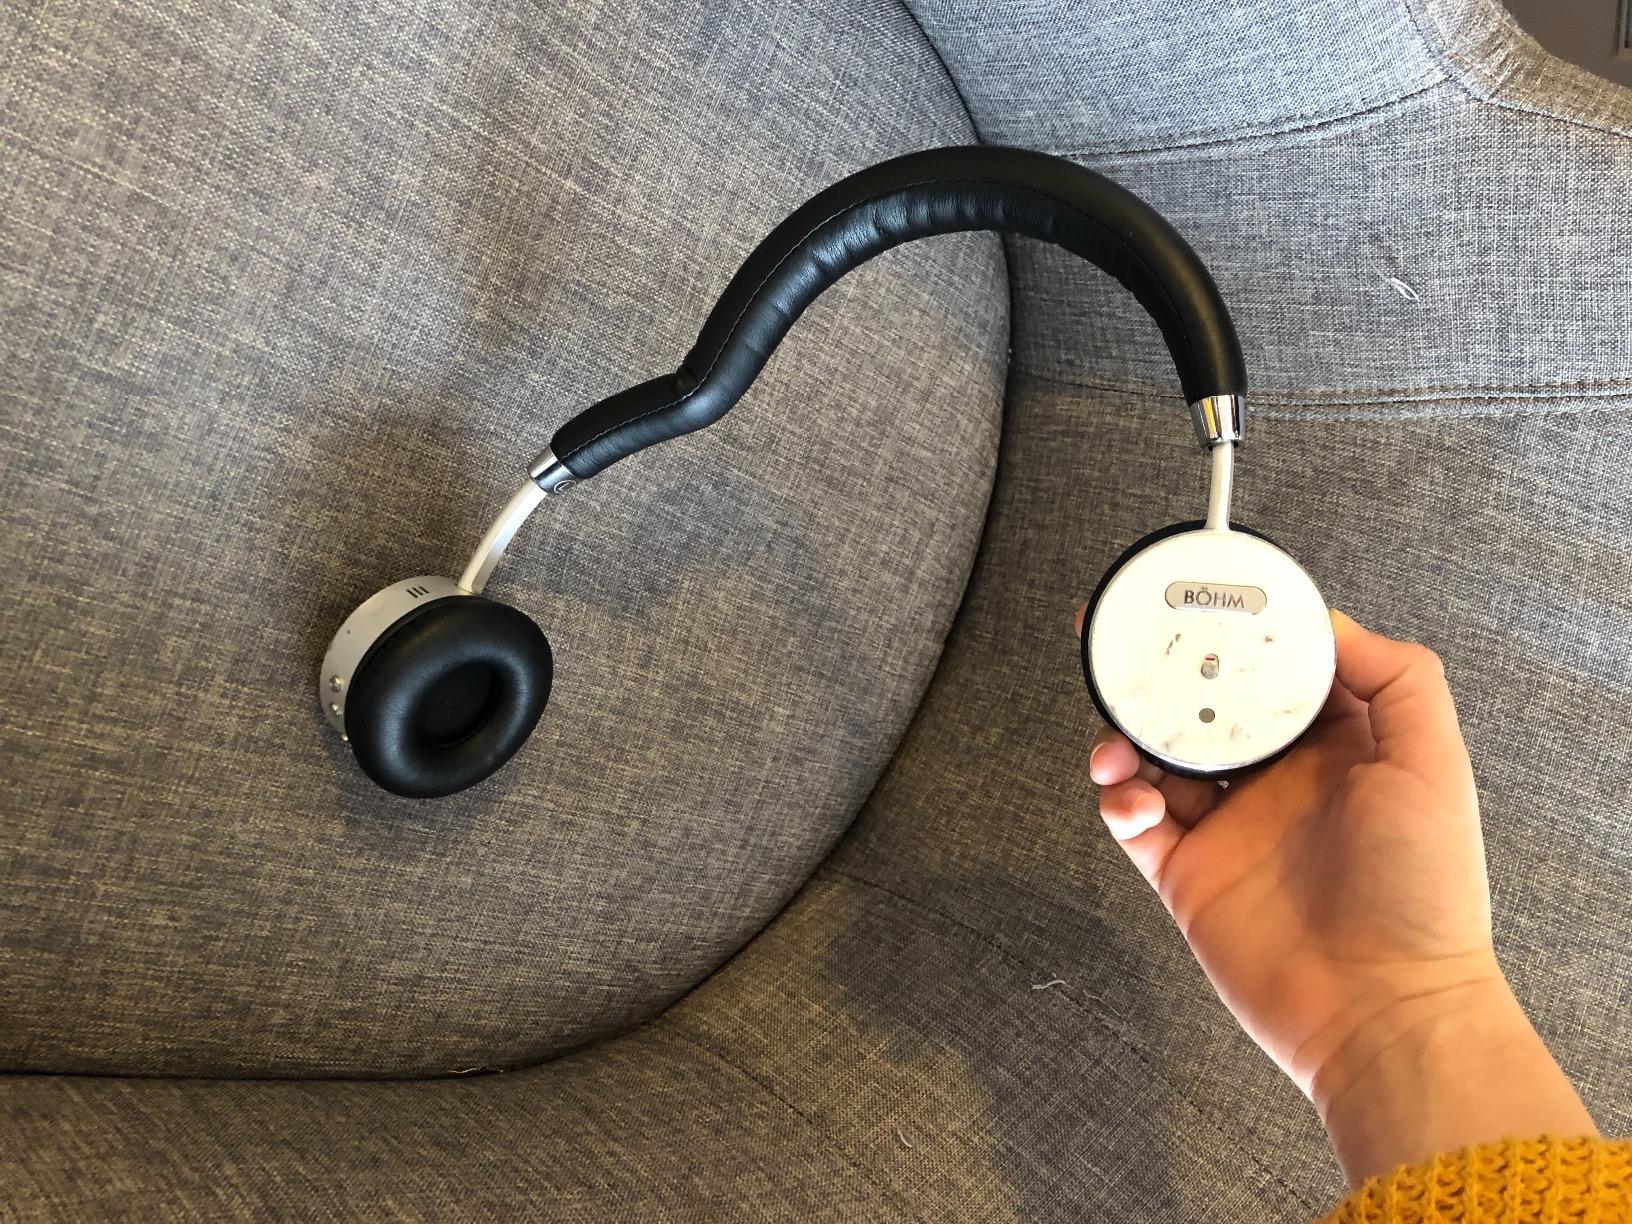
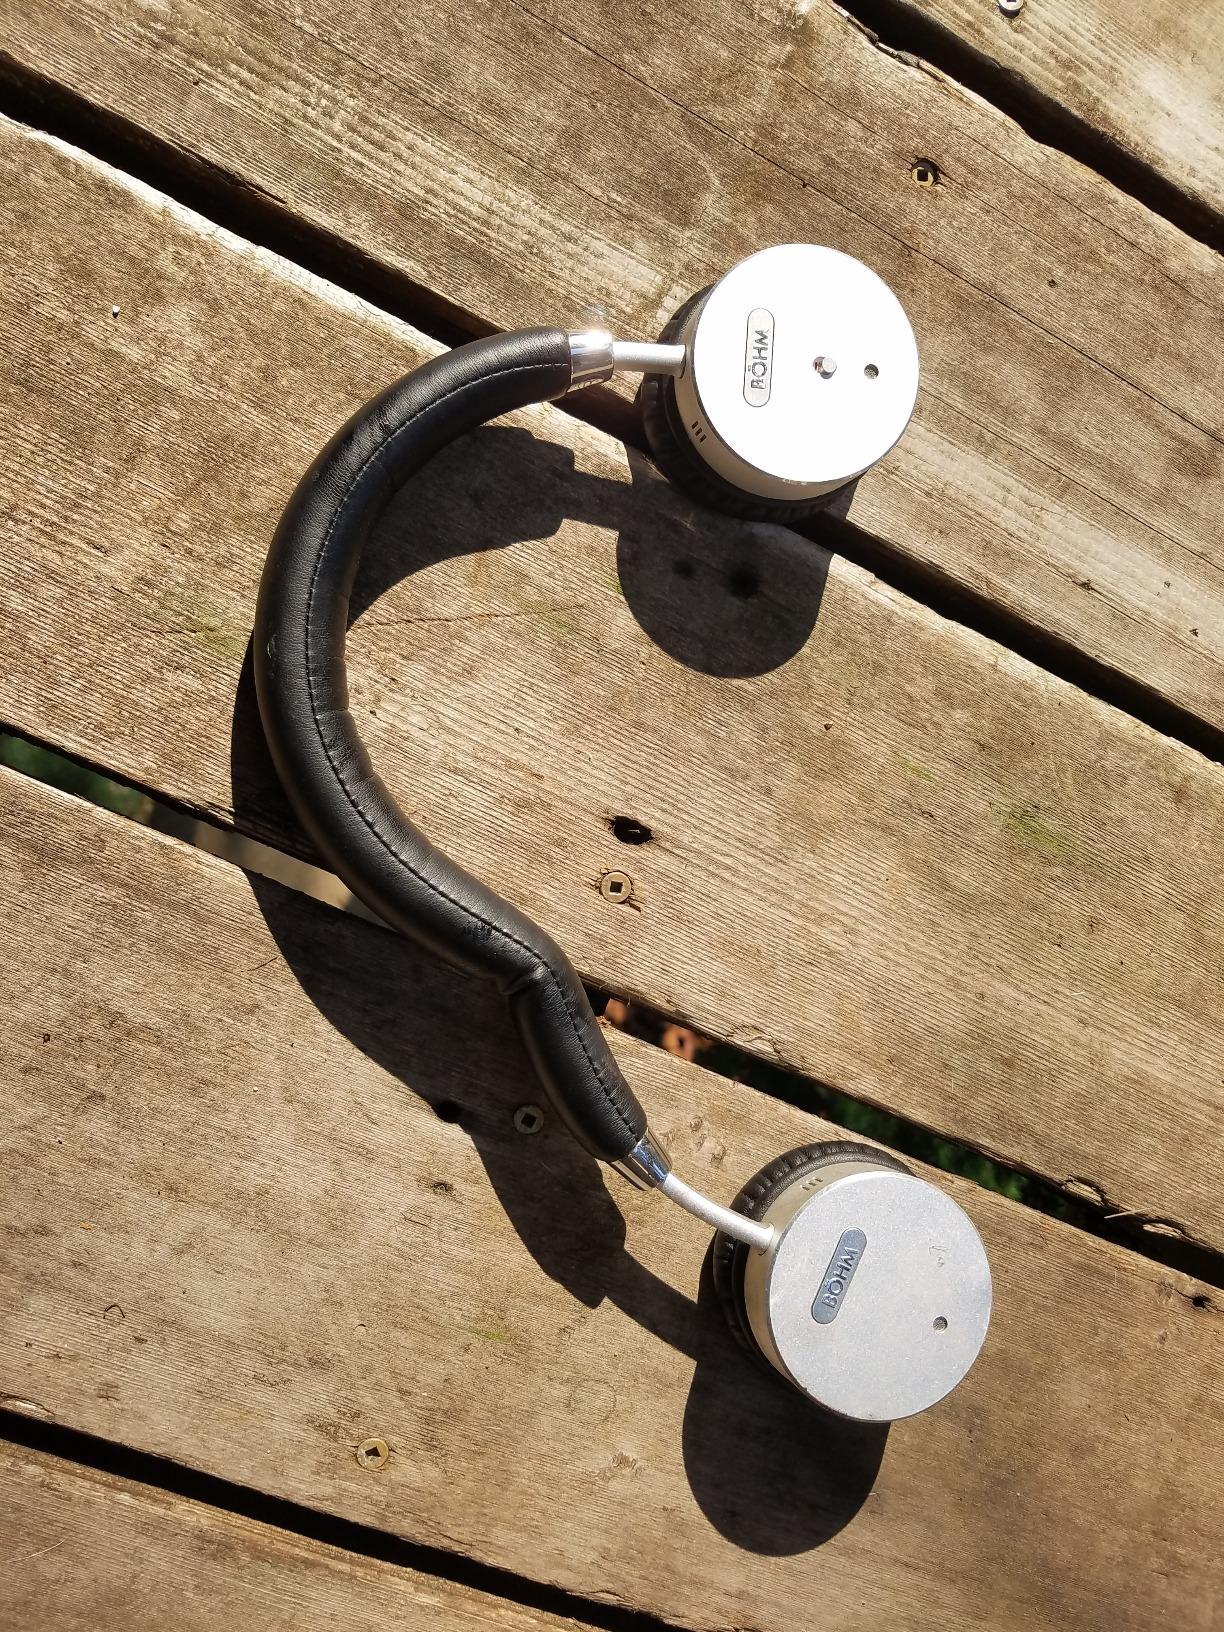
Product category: headphones
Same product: yes